Condor Shoestring

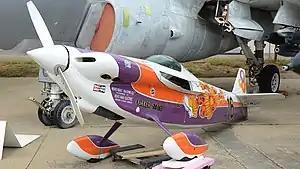
Shoestring N16V awaiting restoration

The Condor K-10 Shoestring (originally known as the Ast Special and the Mercury Air Shoestring) was a Formula One Air Racing aircraft built by Carl and Vincent Ast to compete in the Cleveland National Air Races in 1949. It was a highly streamlined mid-wing cantilever monoplane with fixed tailwheel undercarriage. The mainwheels were covered with spats. The shoestring differed in approach to the 66 sq ft wing limitation, choosing a longer high aspect ratio tapered wing compared to the stubby wings of others. The original aircraft (registered "N16V") was extensively rebuilt in 1965 and 1974, and by that time had won fourteen first places, three second places and four third places.